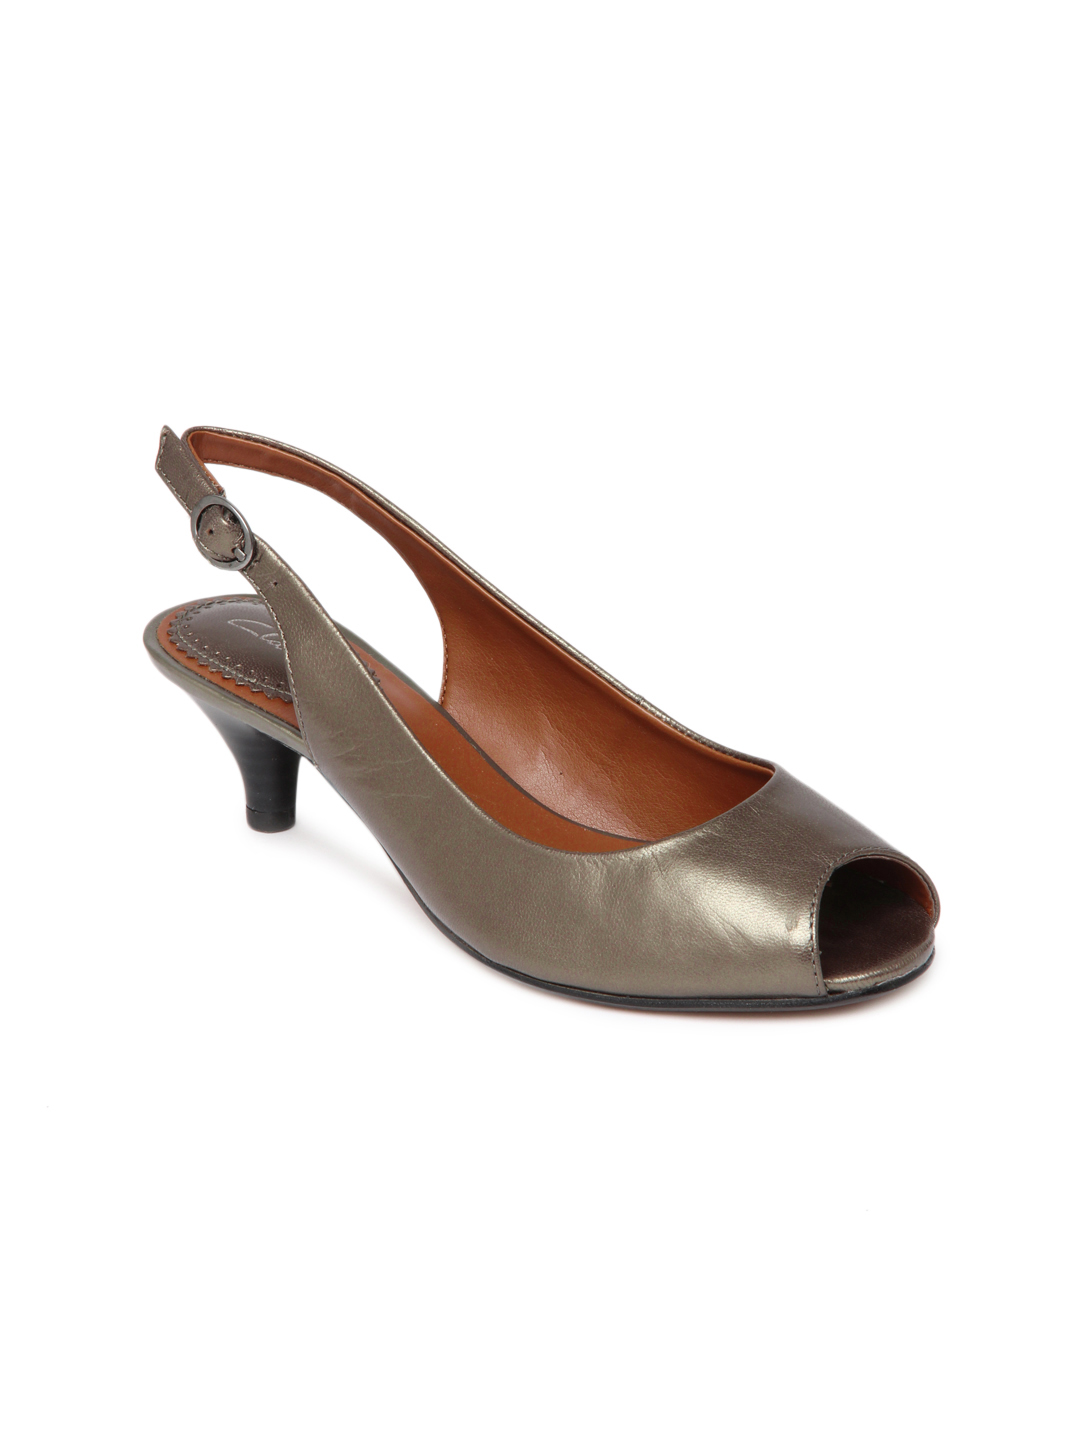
Clarks Women Brown Leather Heels
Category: Footwear / Shoes / Heels
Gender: Women
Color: Brown
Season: Summer 2015
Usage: Casual